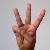
The image shows a hand gesture representing the letter 'W' in Indian Sign Language.